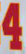
Number: 4